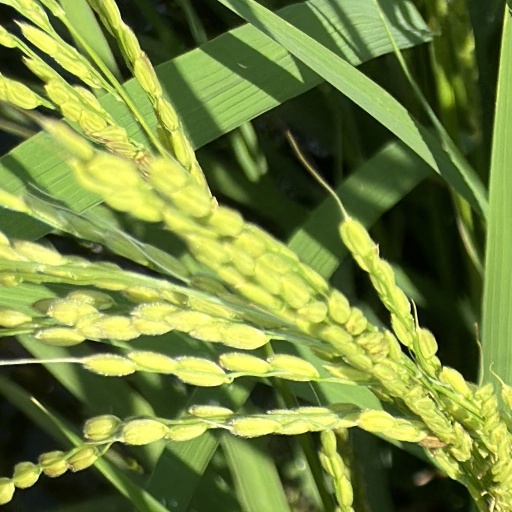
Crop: rice